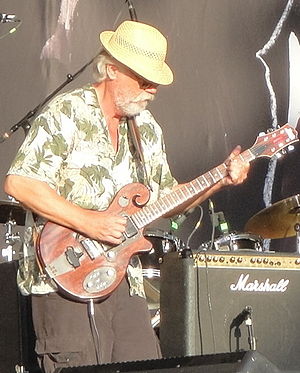
Ole Fick
Ole Fick spiller guitar for Lasse Helner ved en koncert på Valdemars Slot den 10. juli 2010.
Den danske musiker og skuespiller Ole Fick i koncert på Valdemars Slot, Tåsinge, Danmark hvor han spillede guitar for Lasse Helner.
Ole Fick er en dansk skuespiller, maler, musiker og tegnefilmsdubber. Har siden slutningen af 1960'erne været guitarist/forsanger i bandet Burnin Red Ivanhoe. Har sideløbende med sin musikalske karriere medvirket i en lang række børneprogrammer, bl.a. Ude på Noget, Hvorfor Uglen I Hulen samt leveret stemmen til den danske udgave af Postmand Per. Han har derudover gjort sig bemærket, ved at medvirke i Monrad og Rislund's shows sammen med Øyvind Ougaard. En af hans kendte personer er doktor Leo Lummerkrog, som både har medvirket i Monrad og Rislunds shows samt på P3-programmet Det der om søndagen.